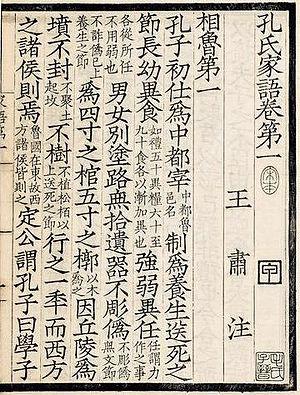
Les Entretiens familiers de Confucius, de leur titre chinois Kongzi Jiayu, sont un recueil d'entretiens de Confucius rédigé en supplément aux Analectes.